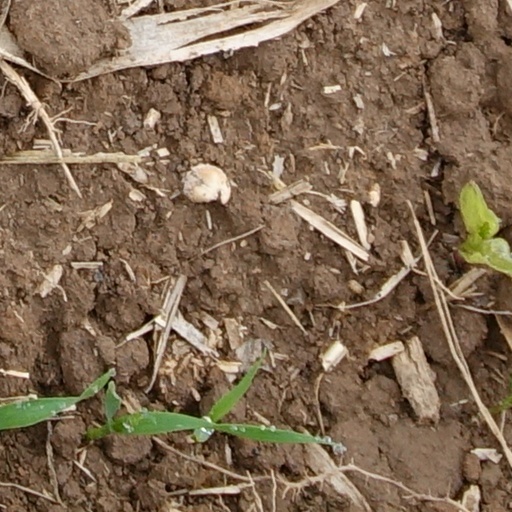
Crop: wheat